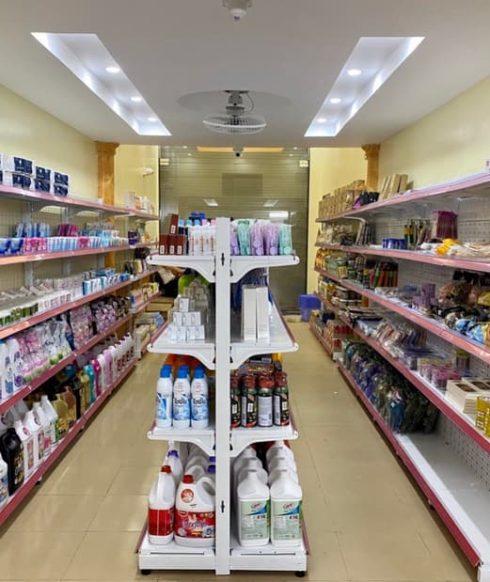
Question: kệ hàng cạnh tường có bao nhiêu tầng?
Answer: kệ hàng cạnh tường có năm tầng